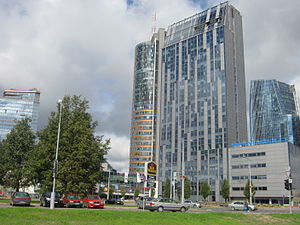
Europos bokštas
Europos bokštas er Baltikums højeste højhus, og ligger i bydelen Šnipiškės i Litauens hovedstad Vilnius. Det har 33 etager, er 153 meter højt og blev formgivet af Audriaus Ambrasas Architects. Bygningen dominerer den nye bykerne under udvikling i Vilnius; den stod færdig og blev officielt indviet den 1. maj 2004, som del af festlighederne omkring Litauens optagelse i Den Europæiske Union. Højhuset har en udsigtsplatform i 114 meters højde.